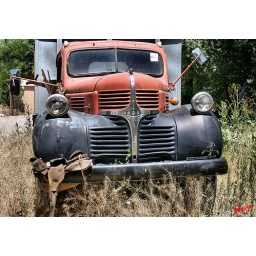
An old truck wishing only to be a horse in the New Mexico countryside...